Ferid Berberi

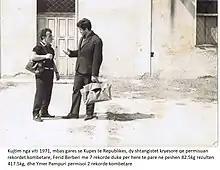
Kujtim Ferid Berberi Ymer Pampuri

With training from Riza Lofca, he set 37 National weightlifting records as an athlete, won the gold medal at the II National Spartakiad in 1969 and was a National Champion in 1972,73,74 and 75. He was the first Albanian to lift over 400 kg in three styles. Through sport, he was among the few Albanians allowed to go abroad during the country's communist period, including to China in 1972 and Romania in 1975. Throughout his athletic career, Berberi continued his studies and earned several diplomas, while also teaching at the high school level. He believed that all athletes should also receive a quality education.